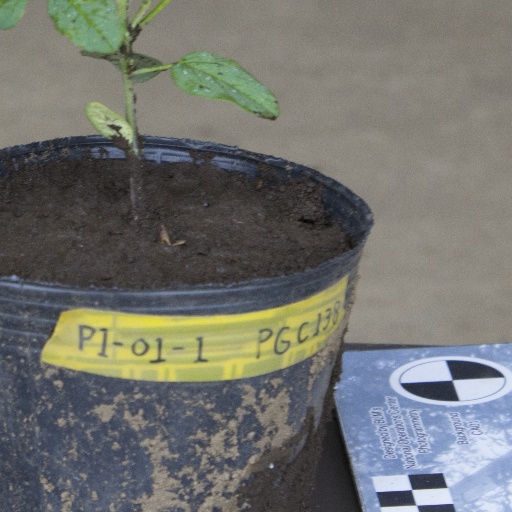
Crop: soybean